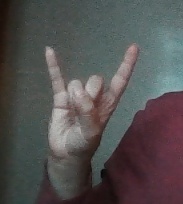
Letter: la